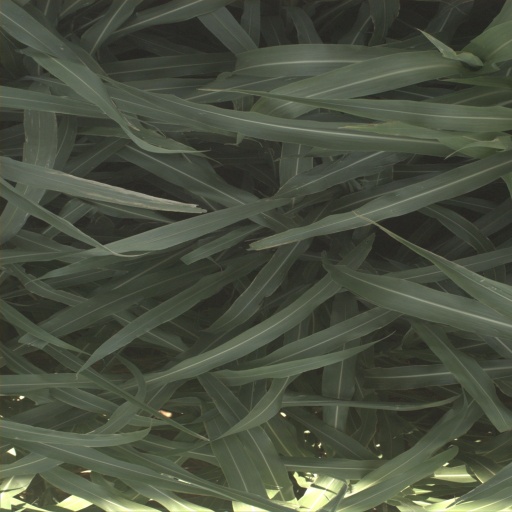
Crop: sorghum